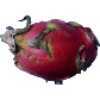
Label: Pitahaya Red 1